Sex differences in sensory systems

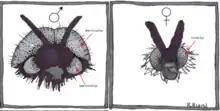
The sexual dimorphism in Bibionidae eyes is prominent, with the large dorsal eyes of the male (left) entirely absent in the female (right)

Female eyes and the ventral eyes of males are very similar, however, suggesting that the male dorsal eyes serve some extra sex specific function. Research on visually guided behavior in flies suggests that male dorsal eyes may be specialized for the detection and capture of females, for which there is a great deal of competition among males. Work by Jochen Zeil during the 1970s and 80's demonstrated that the dorsal eyes of Bibionids are functionally adapted to mate detection during high speed female chases for three main reasons.